Quartz fiber dosimeter

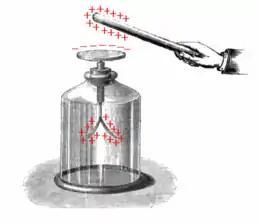
Gold leaf electroscope showing principle of fiber dosimeter. When ionizing radiation penetrates the inner gas of the electroscope, ions are created. Since the gold leaves are charged positive, the negative ions are attracted to it and neutralize some of the charge, thus causing the gold leaves to close together.

The quartz fiber dosimeter is a rugged form of a device called a Lauritsen electroscope. It consists of a sealed air-filled cylinder called an ionization chamber. Inside it is a metal electrode strip that is attached to a terminal on the end of the pen for recharging. The other end of the electrode has a delicate gold-plated quartz fiber attached to it, which at rest lies parallel to the electrode. The ends of the chamber are transparent and the microscope is focused on the fiber.